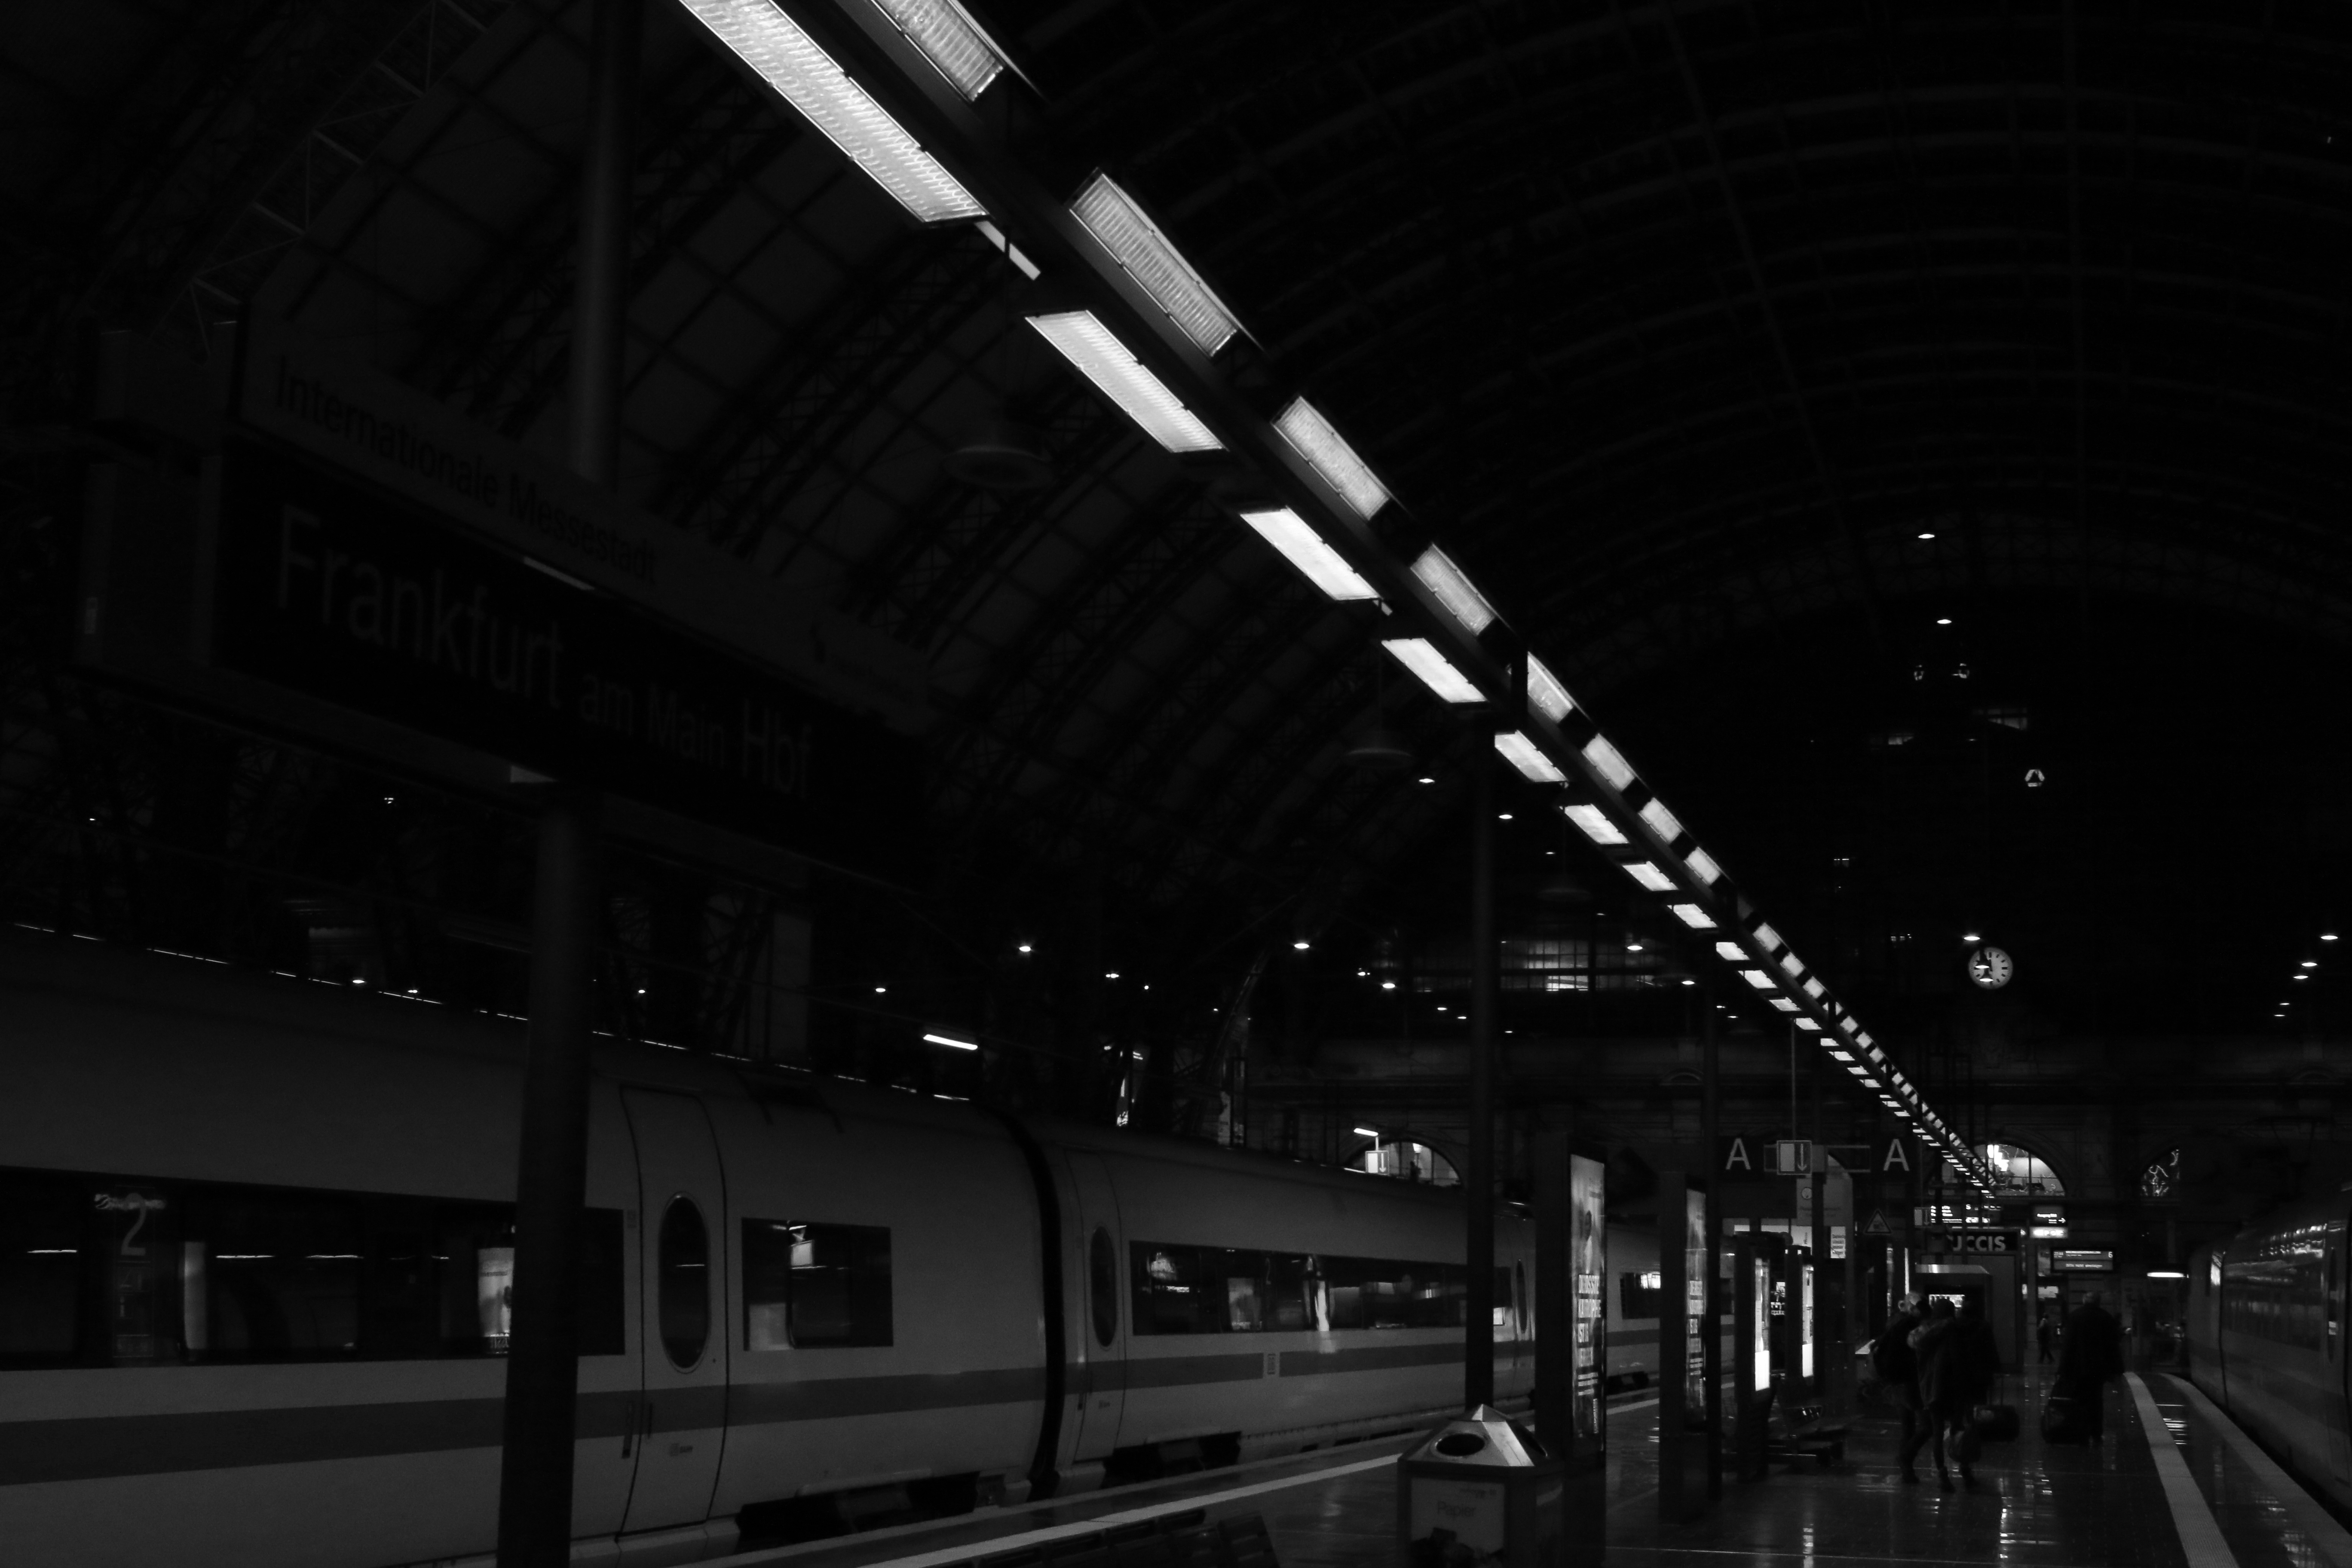
light, black and white, night, transport, line, vehicle, darkness, black, monochrome, lighting, public transport, bw, blackandwhite, blackwhite, germany, alemania, allemagne, sw, schwarzweiss, schwarzweis, shape, frankfurtmain, germania, frankfurt, schwarzweissfotografie, schwarzweisfotografie, monochrome photography